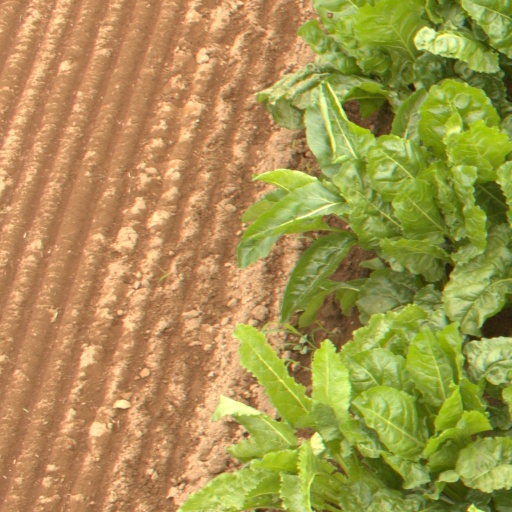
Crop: sugar beet